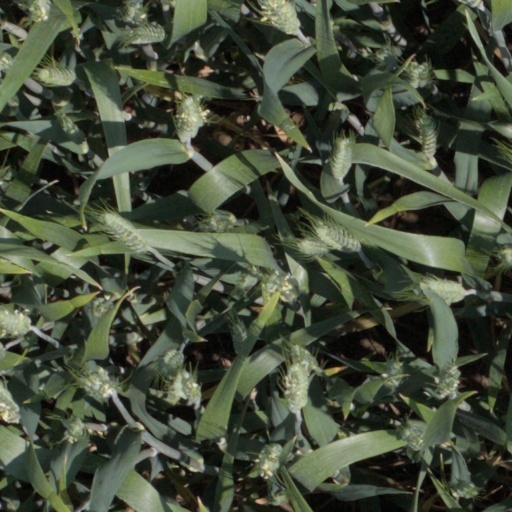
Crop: wheat